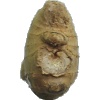
Label: ginger_root